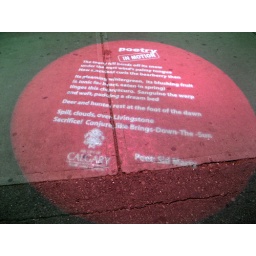
On the sidewalk next to the westbound LRT station at the 8th street SW intersection in Calgary.